Lucas van Uden

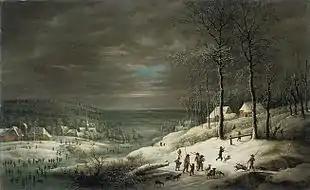
"Winter Landscape with Hunters"

Lucas van Uden (18 October 1595 – 4 November 1672) was a leading Flemish landscape painter, draughtsman and engraver, who lived and worked in Antwerp. He was a leading landscape painter who collaborated with various local figure painters. His most original works are his drawings.